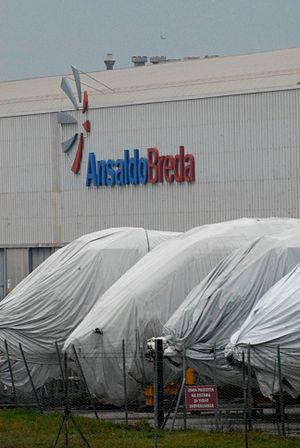
AnsaldoBreda
AnsaldoBreda's fabrik, placeret i Pistoia, Toscana, Italien.
AnsaldoBreda S.p.A. er en tidligere italiensk togproducent i Finmeccanica-koncernen, som nu hedder Hitachi Rail Italy, der fremstiller lokomotiver, togsæt, højhastighedstog, sporvogne og førerløse metrotog.